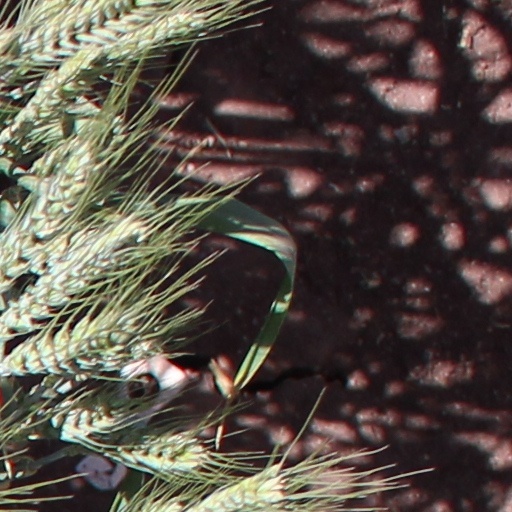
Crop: wheat